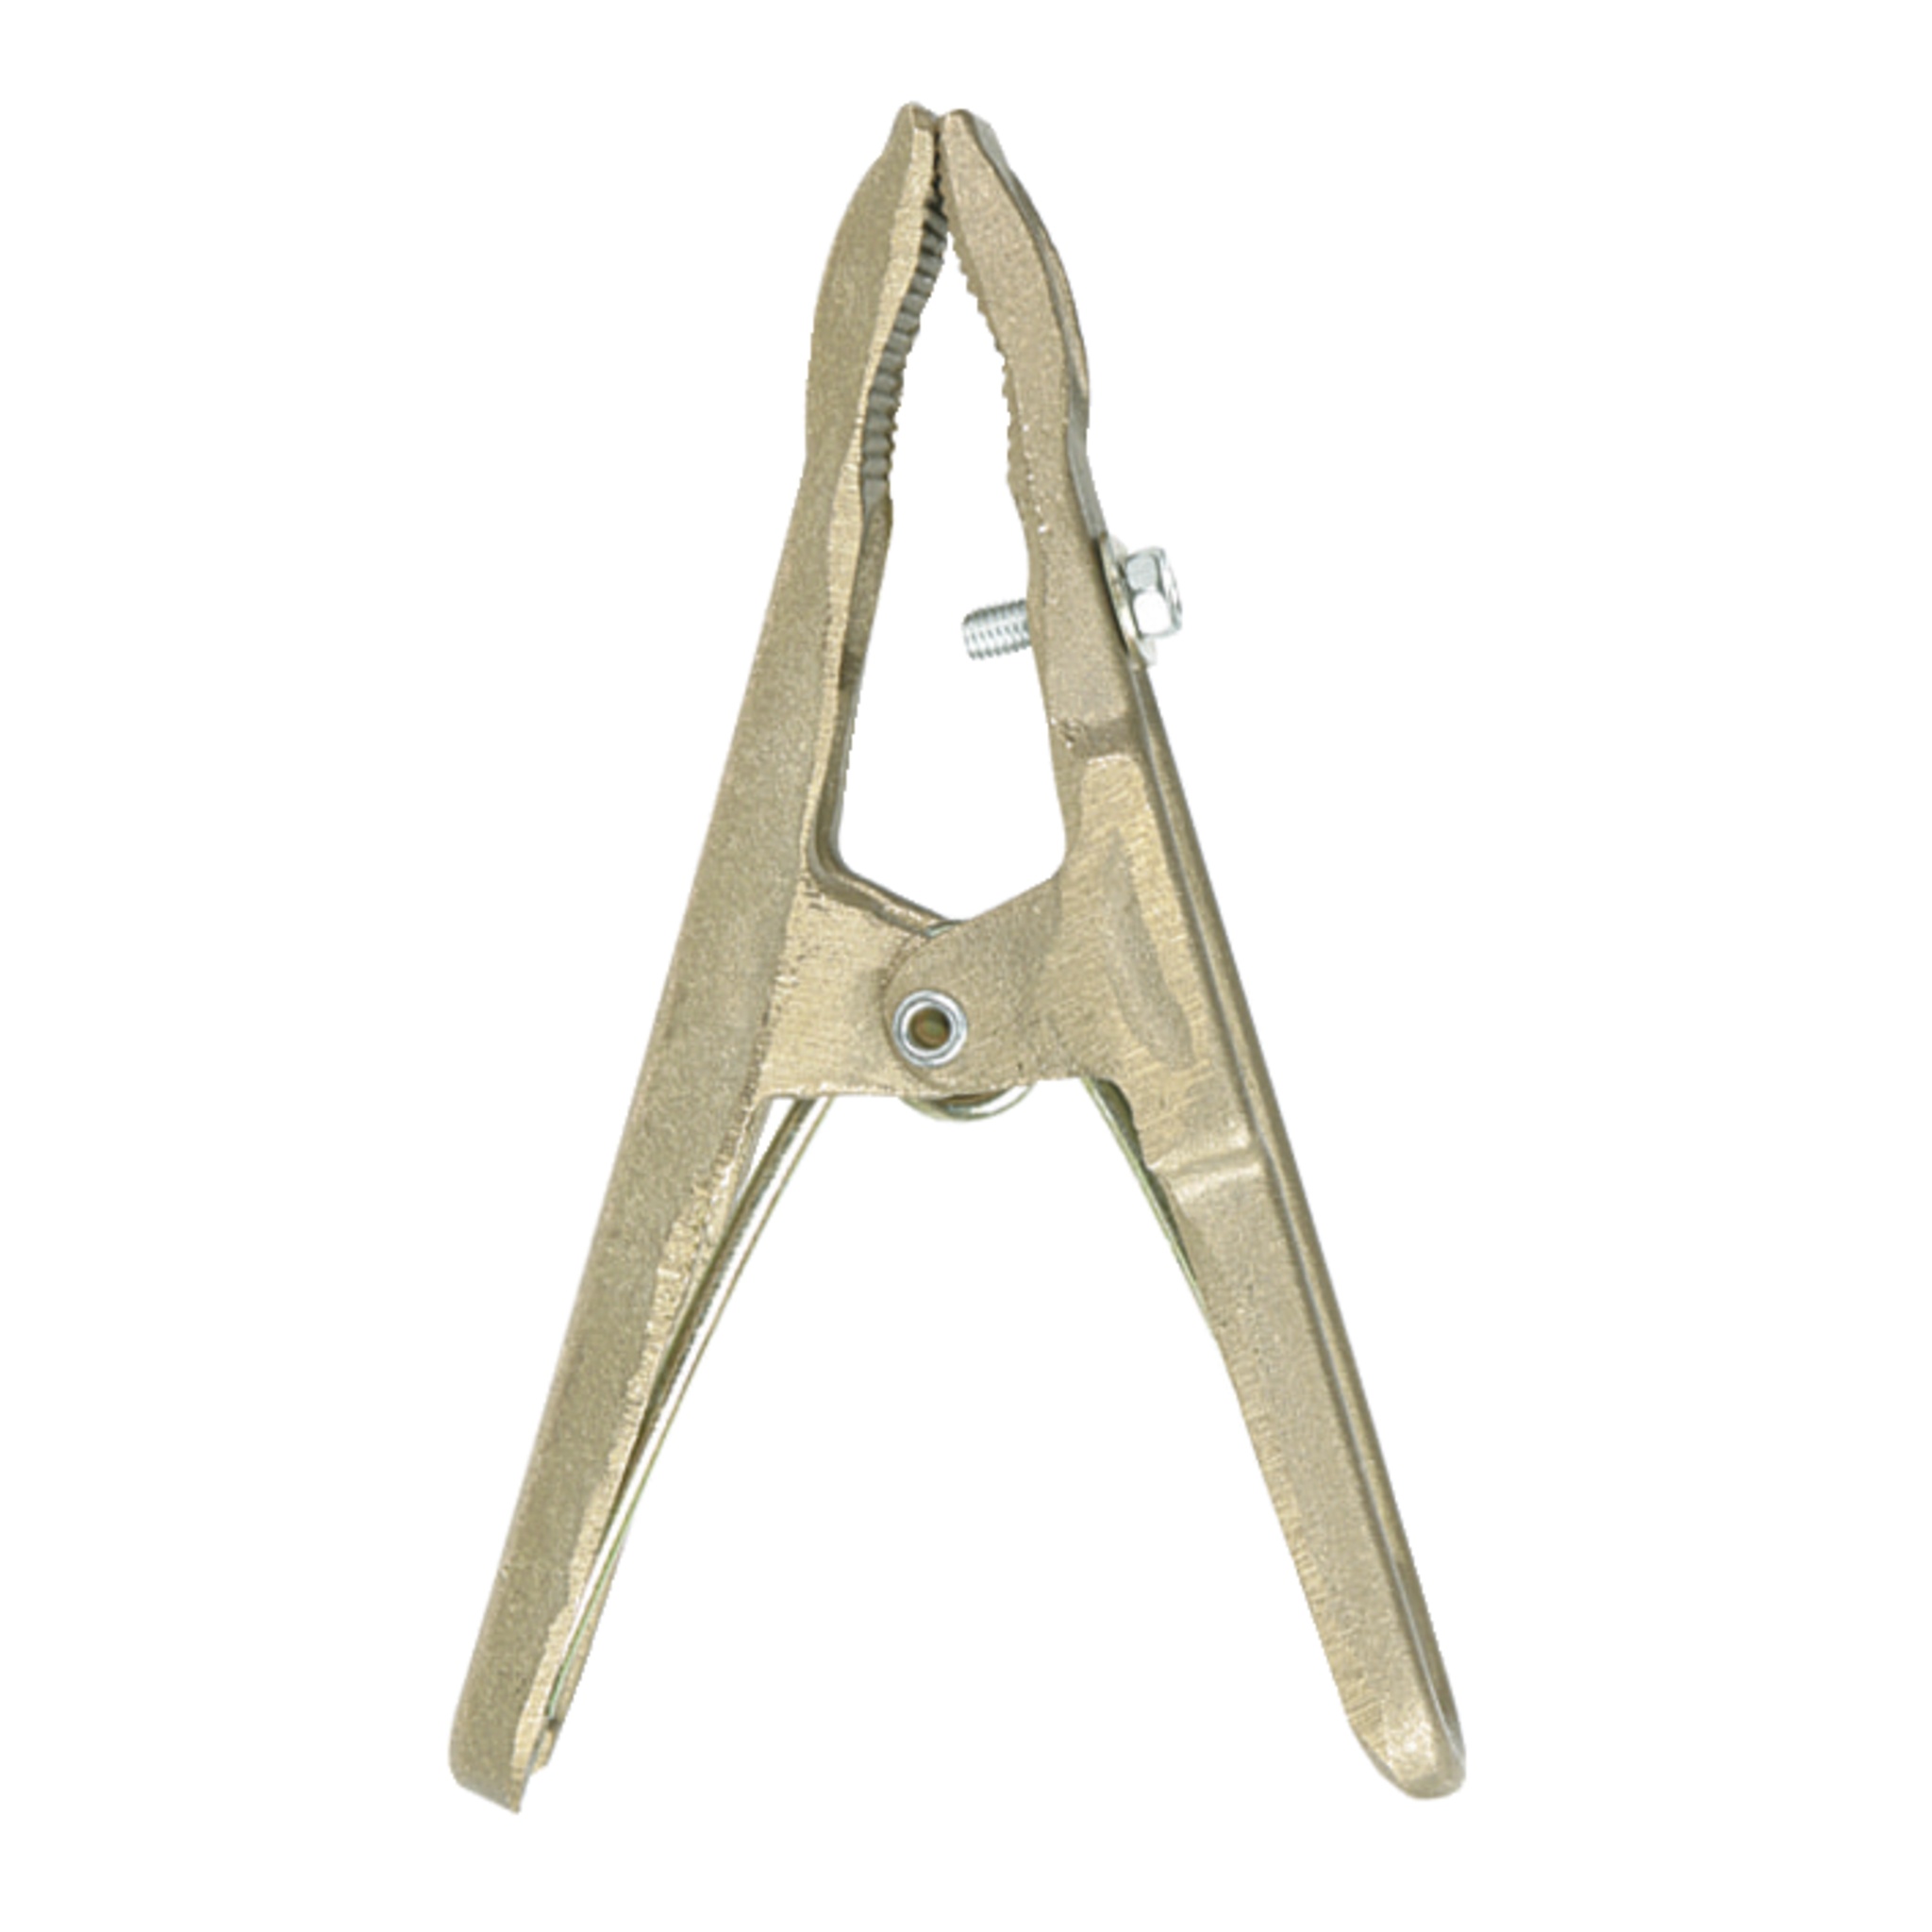
GYS 25 Bronze Masseklemmen 300A 043145
Brand: GYS
Category: Arts & Entertainment > Hobbies & Creative Arts > Musical Instrument & Orchestra Accessories > Music Stand Accessories > Sheet Music Clips